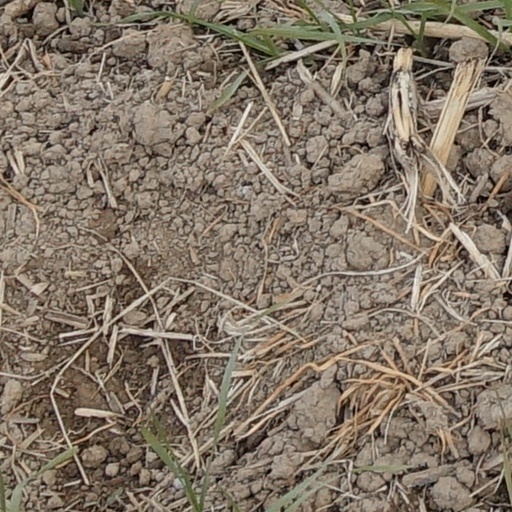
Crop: wheat